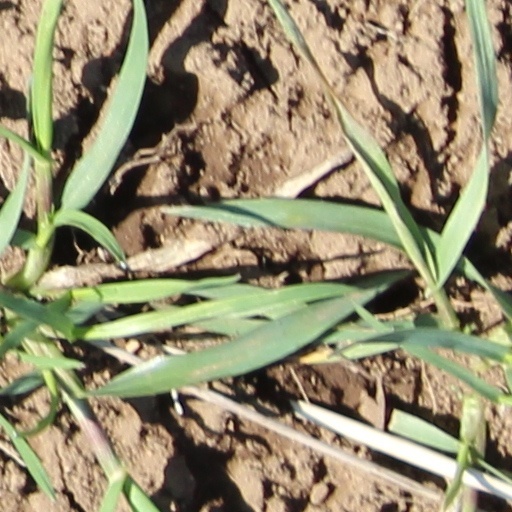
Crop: wheat